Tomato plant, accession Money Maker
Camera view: bottom (45 deg); turntable rotation: 270 degrees
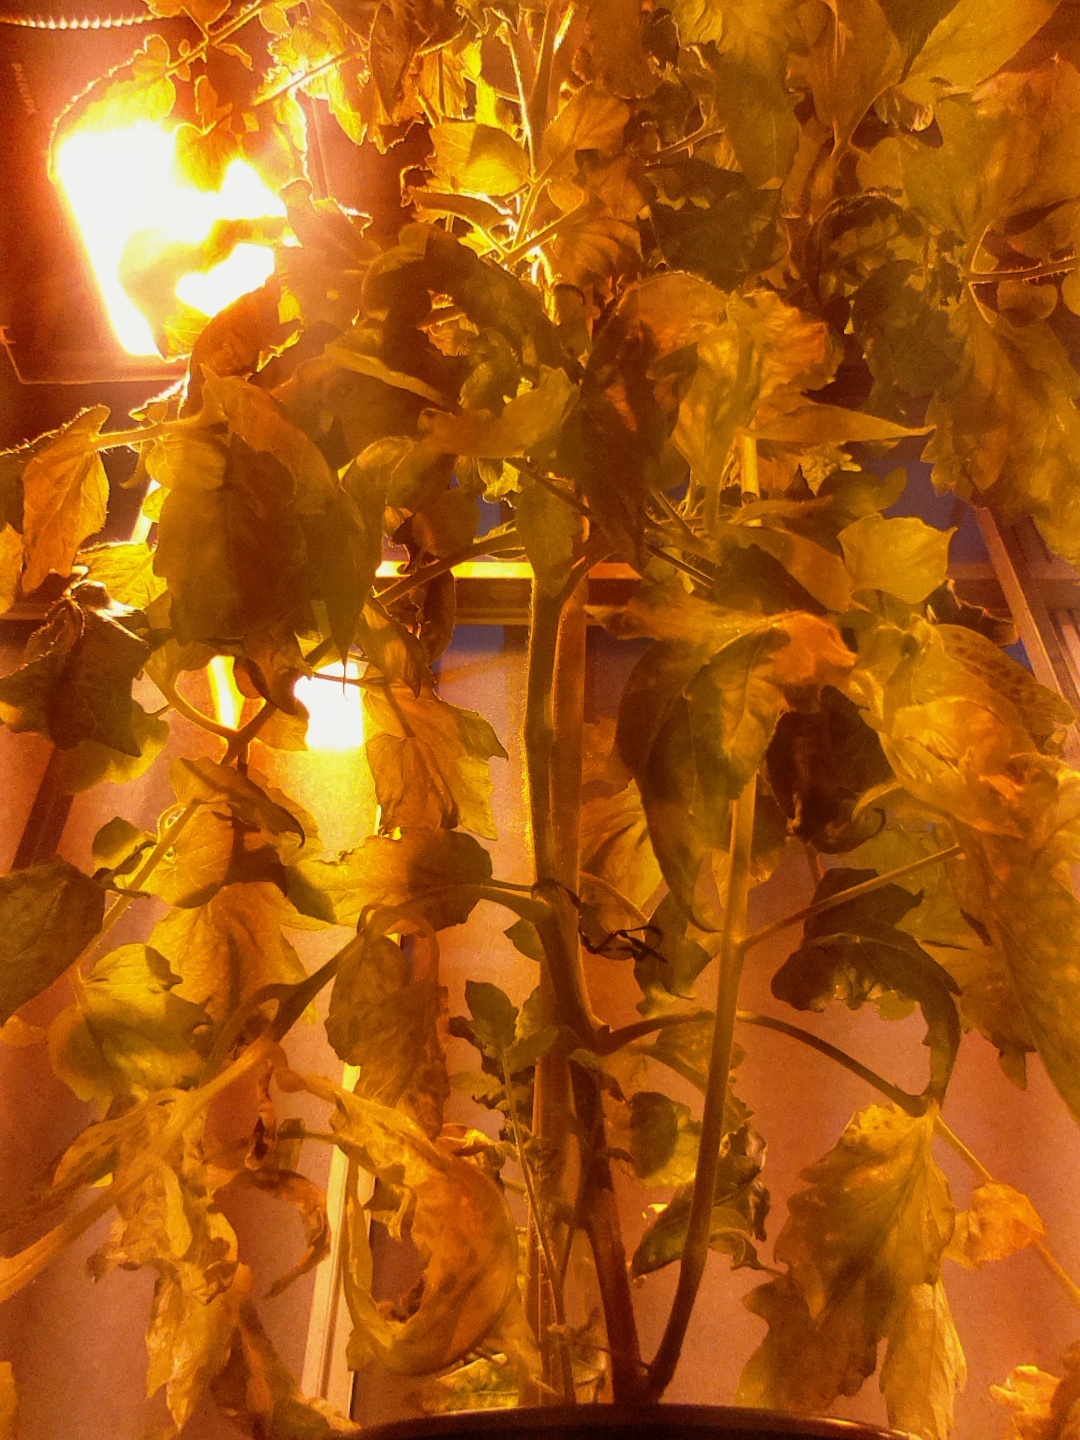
BBCH growth stage 71: 10%-20% of final fruit size